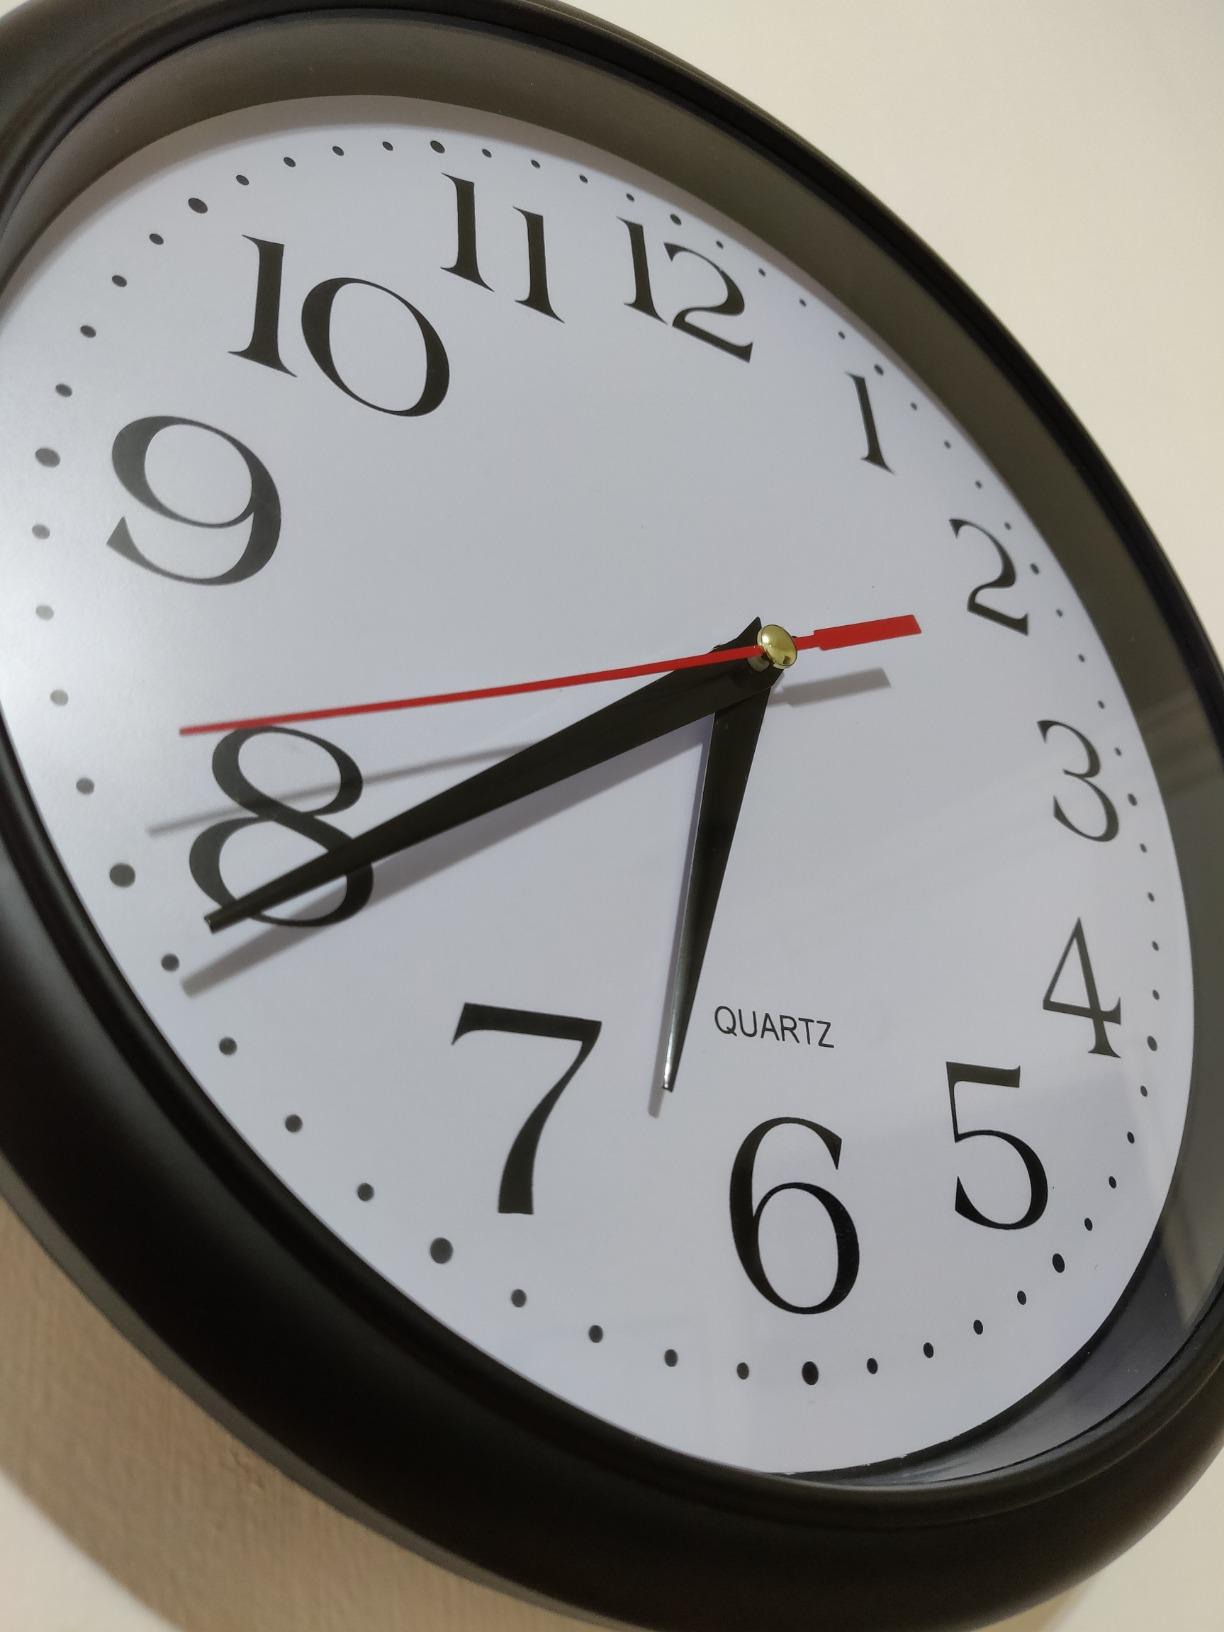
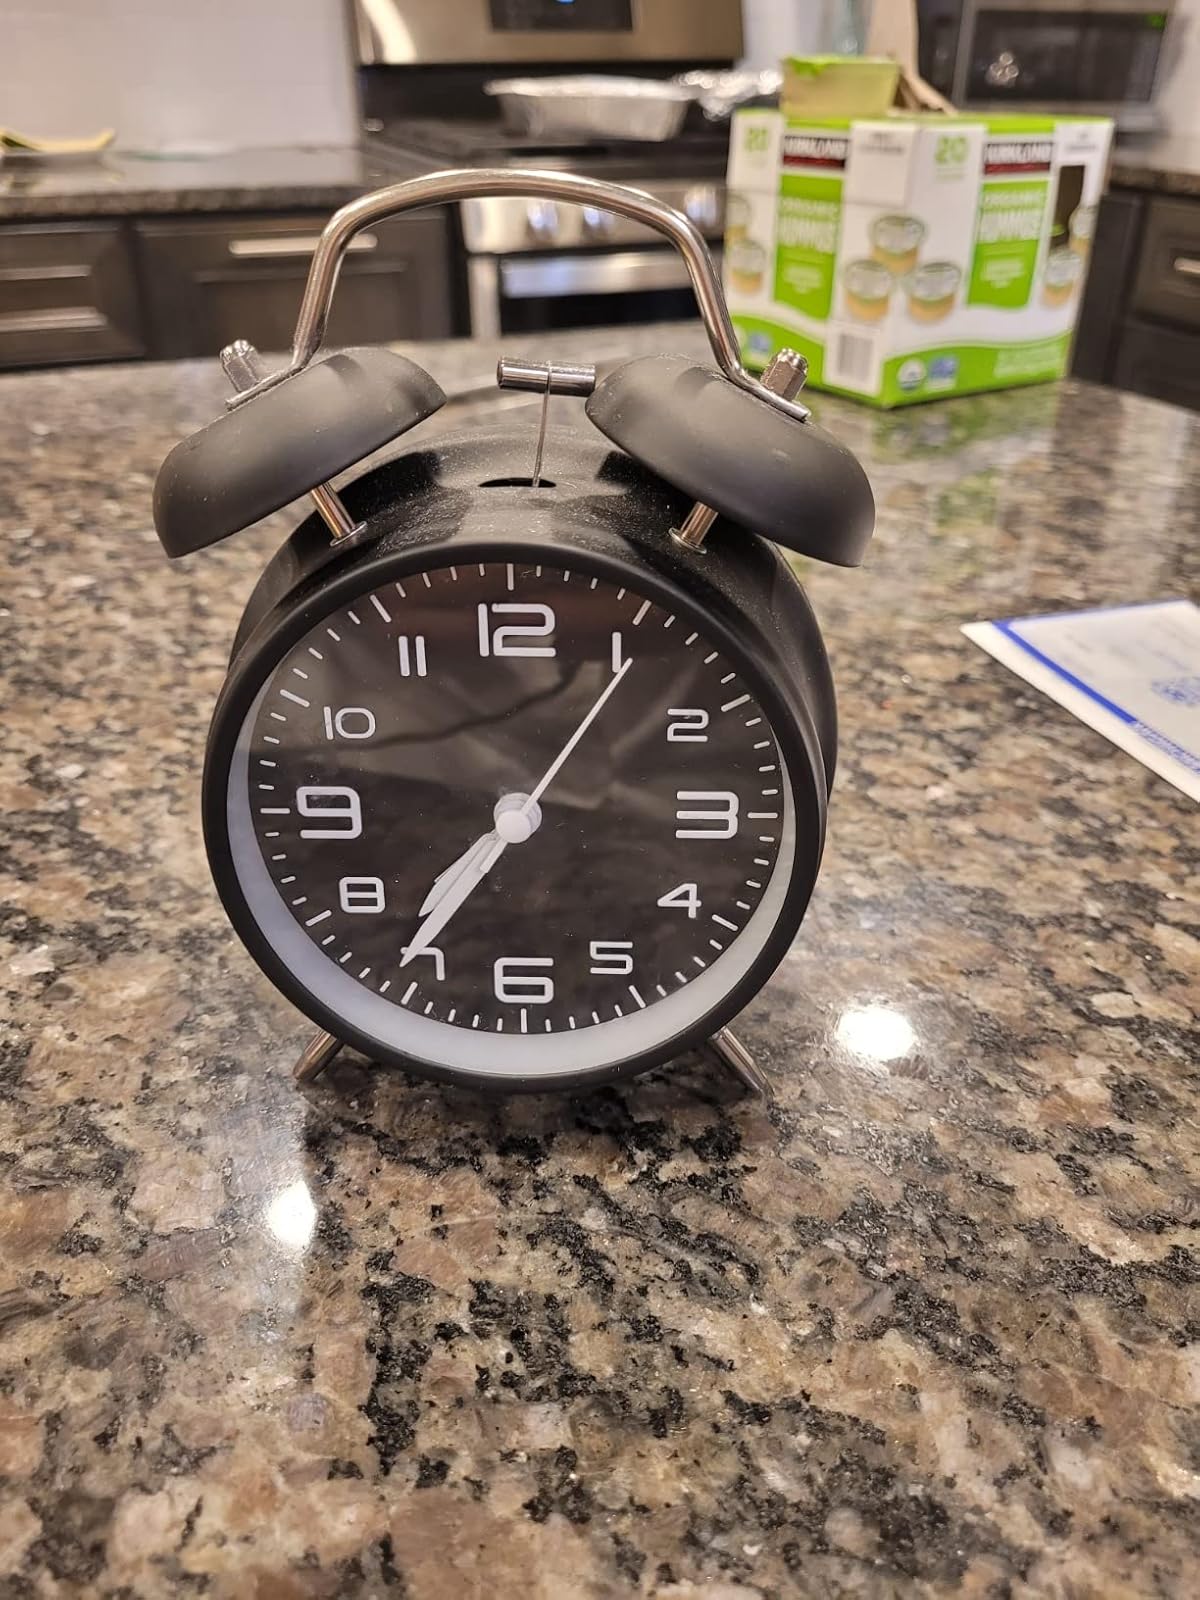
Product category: clock
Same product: no